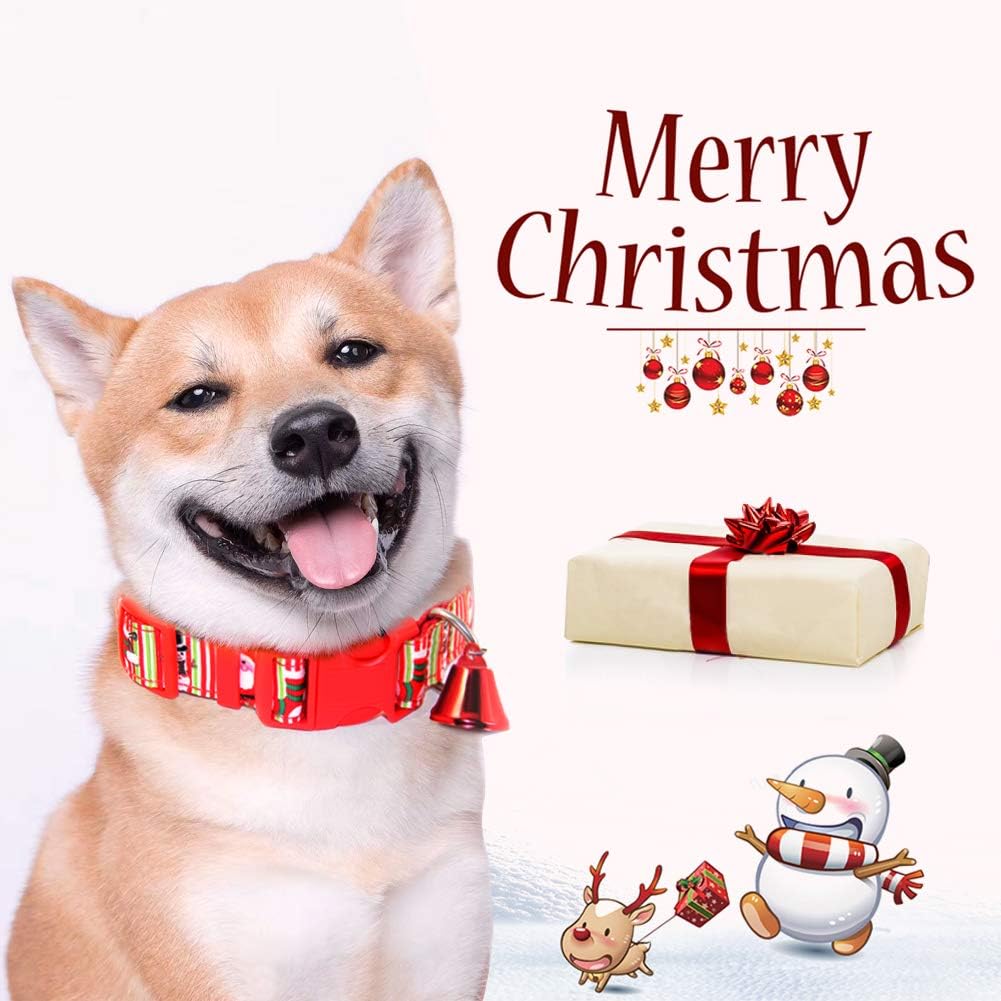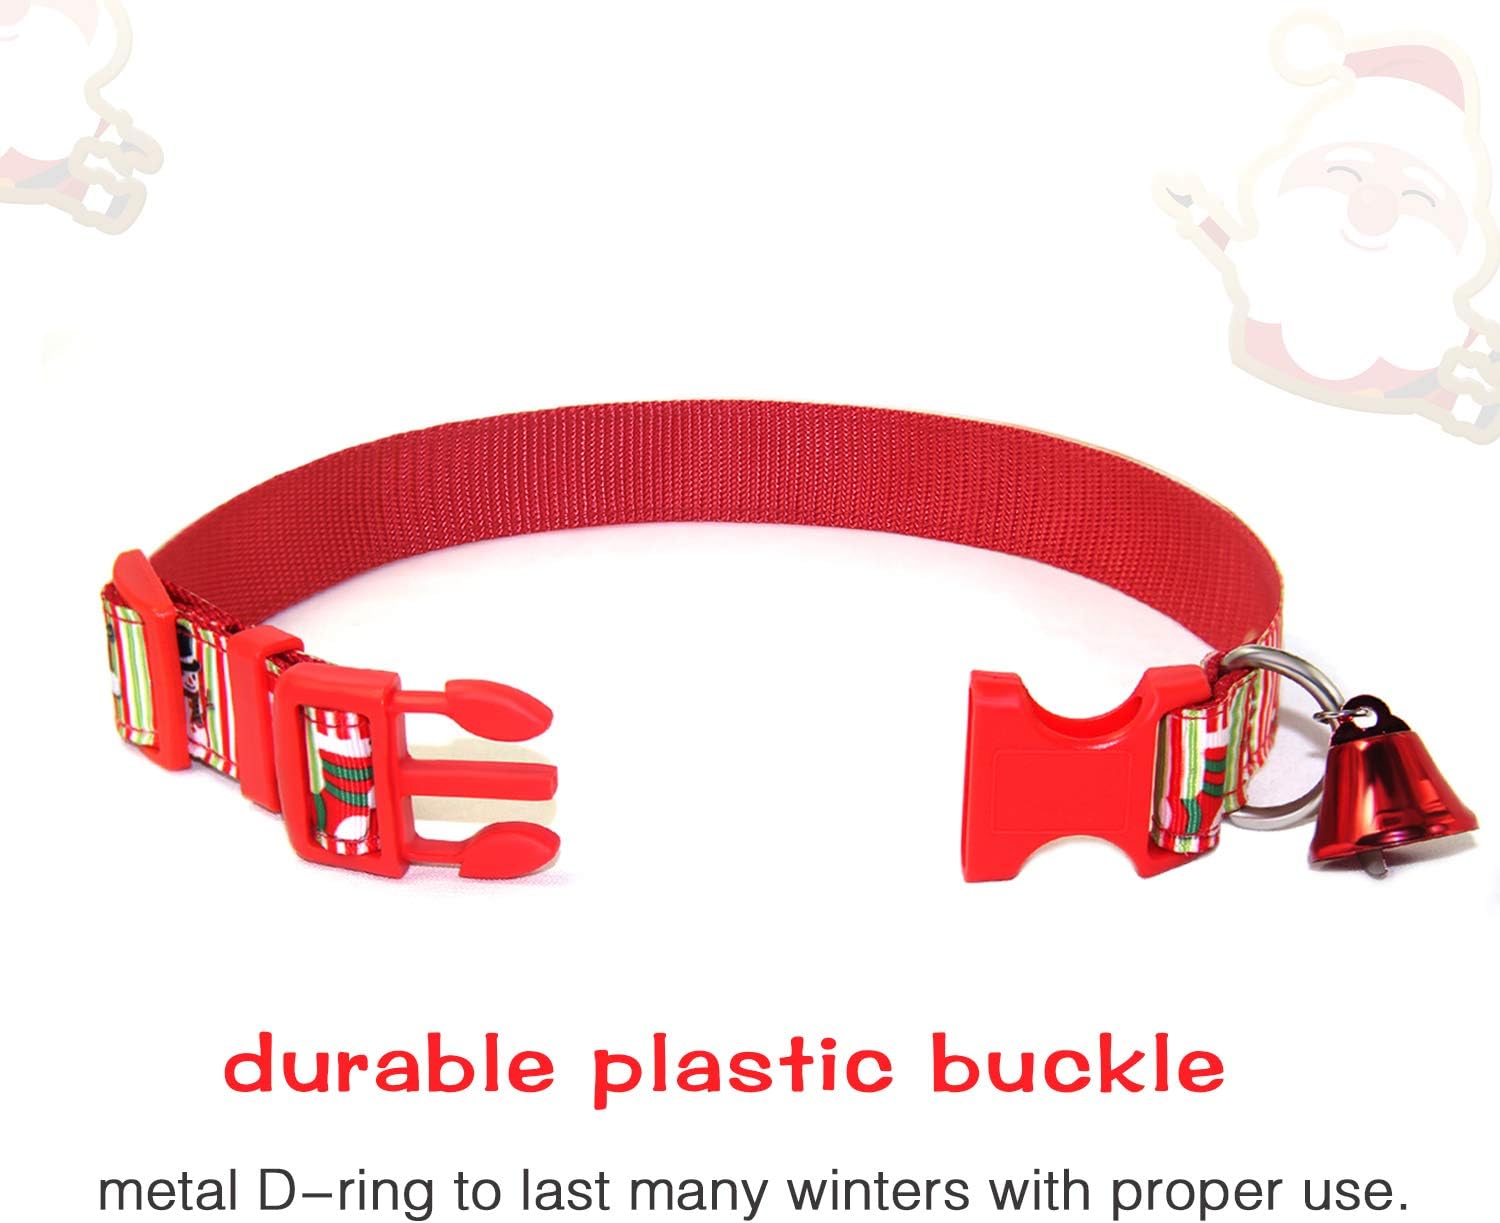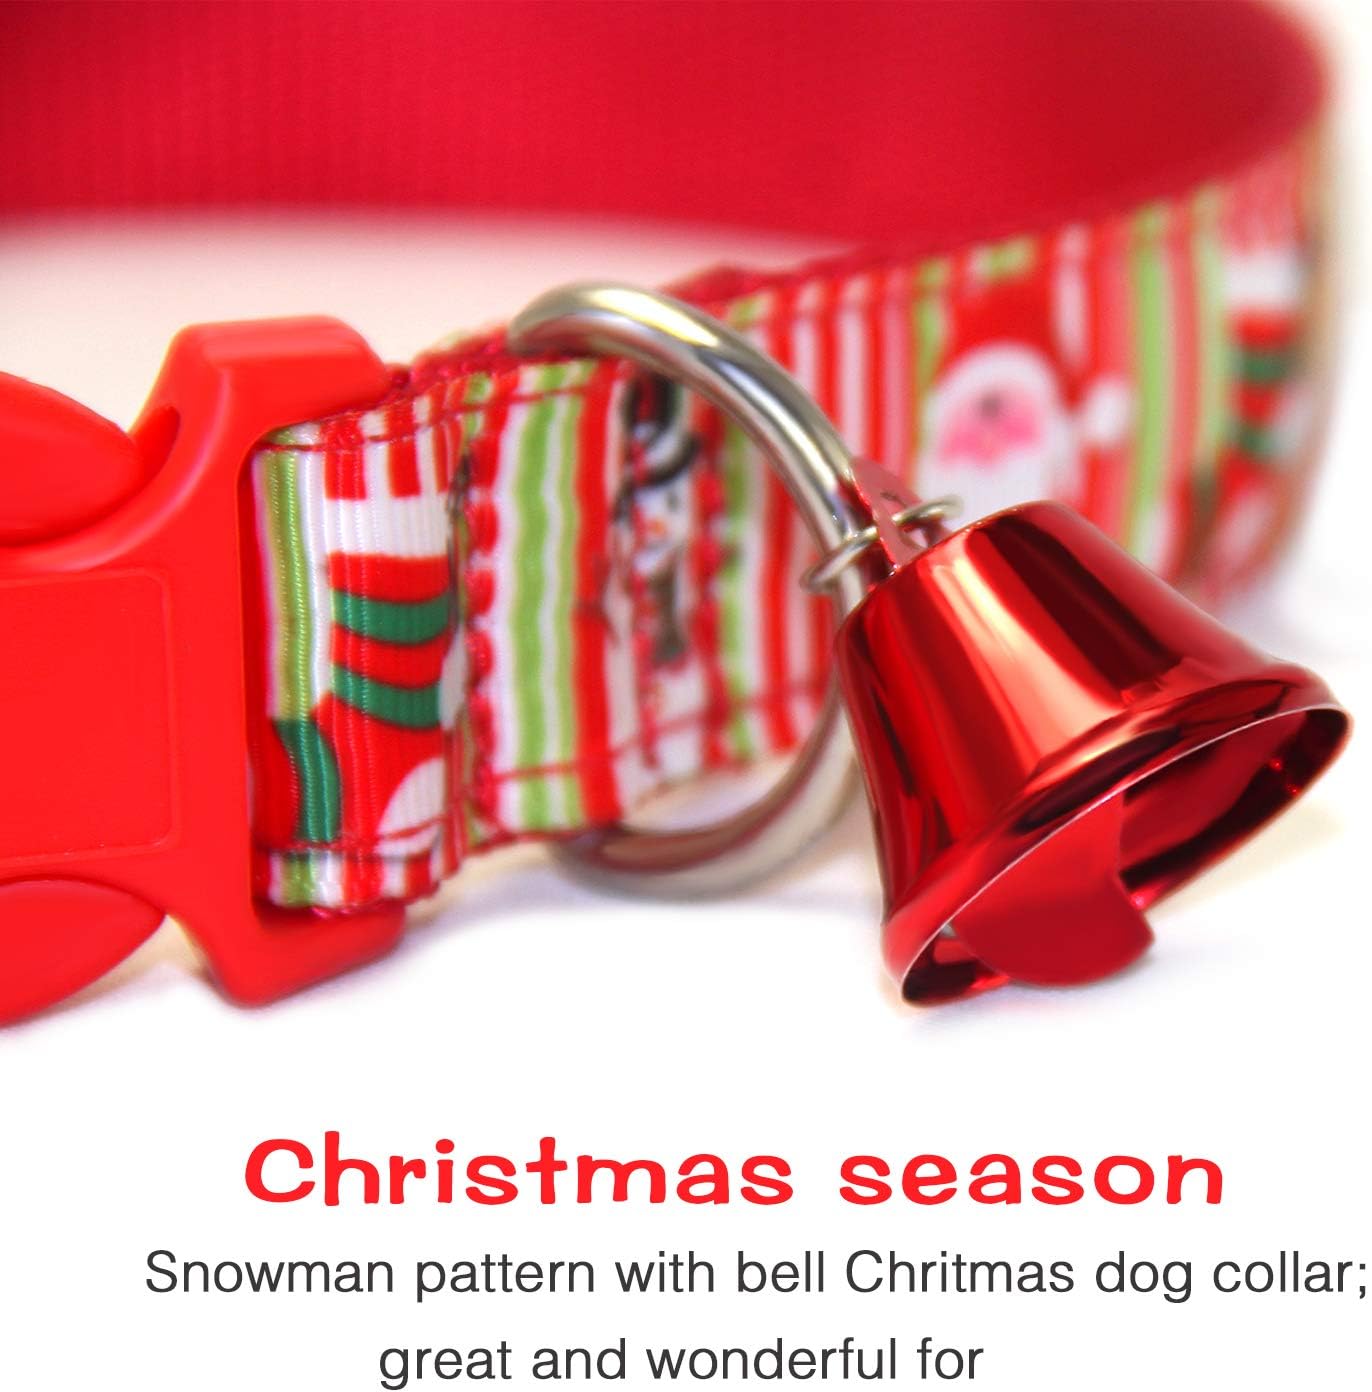
Christmas Dog Collar with Bow Tie, Christmas 100% Cotton Nylon Snowflake Dog Collar with Detachable Bow Tie, Classic Plaid Collar+Triangle Towel Bandana Style for Dogs Cats (Large-Snowman Pattern)
Category: Pet Supplies
Got the Merry Christmas Collar This holiday season let your furry best friend join in on the festivities with the Fashion Pet Christmas Moments of Excitement Snowflake Making Dog Collar with bow tie. Featuring a standard easy-clip and adjustable collar, your pal will be the envy of the pack. For this special time of the year, we are all about fun-loving, stay glamorous and anticipate celebration. This designer dog collar is unlike any other collar that you could imagine! Thanks to the sophisticated accessory item: you can easily put on and take off this smartly designed bow tie to match with any collar your pups have because it comes with an elastic cord. Our products are suitable for girls or boys, males or females dogs Comes with an adorable bow-tie you can attach anytime for the perfect Christmas celebration outfit she will be proud to show off. Adjustable standard easy-clip designer collar made with polyester for an incredibly long-lasting collar your pal will love. Comes with durable plastic buckles, and a metal D-ring to last many winters with proper use. lightweight yet durable materials, perfect for active or outdoor dogs Note: Neck:14"-20", Width: 1", Size Medium-large The collar does not stretch itself, please make sure leave ONLY 2 fingers between collar and dog neck. A properly fitting collar and harness won't leave any room for your dog to chew
Features: Great material :The puppy identification collars are made of soft nylon material, is washable, colorfast and reusable. | Christmas atmosphere to make your dog look more lovely | Full of Festive atmosphere, perfect for Christmas, parties, special occasions, and photo shoots | Unique pet Christmas set to have your pet get as much attention as you at parties or holiday occasions